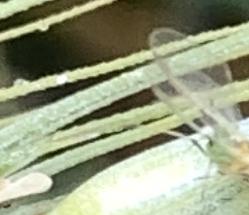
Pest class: english_grain_aphid